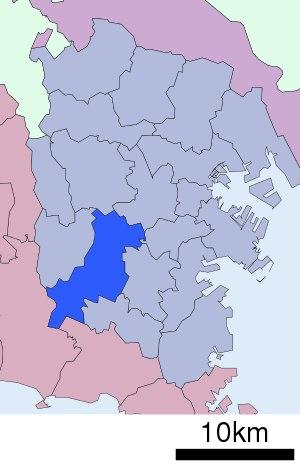
Totsuka est l'un des 18 arrondissements de la ville de Yokohama au Japon. Il est situé au sud-ouest de la ville.